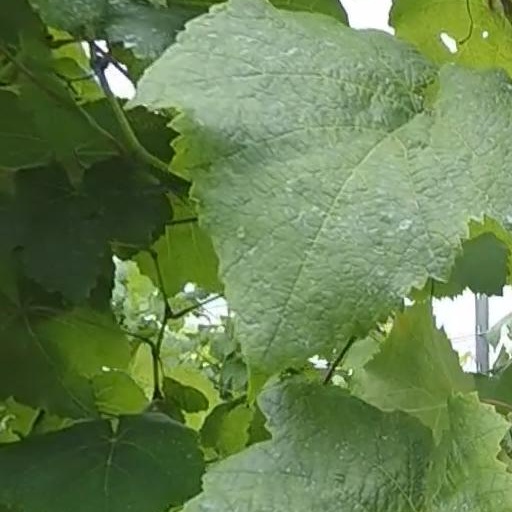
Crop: grape